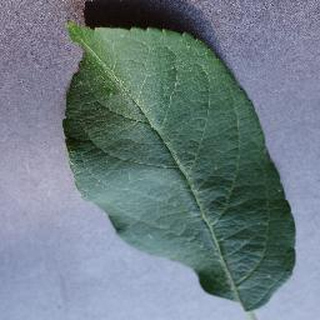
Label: healthy_apple